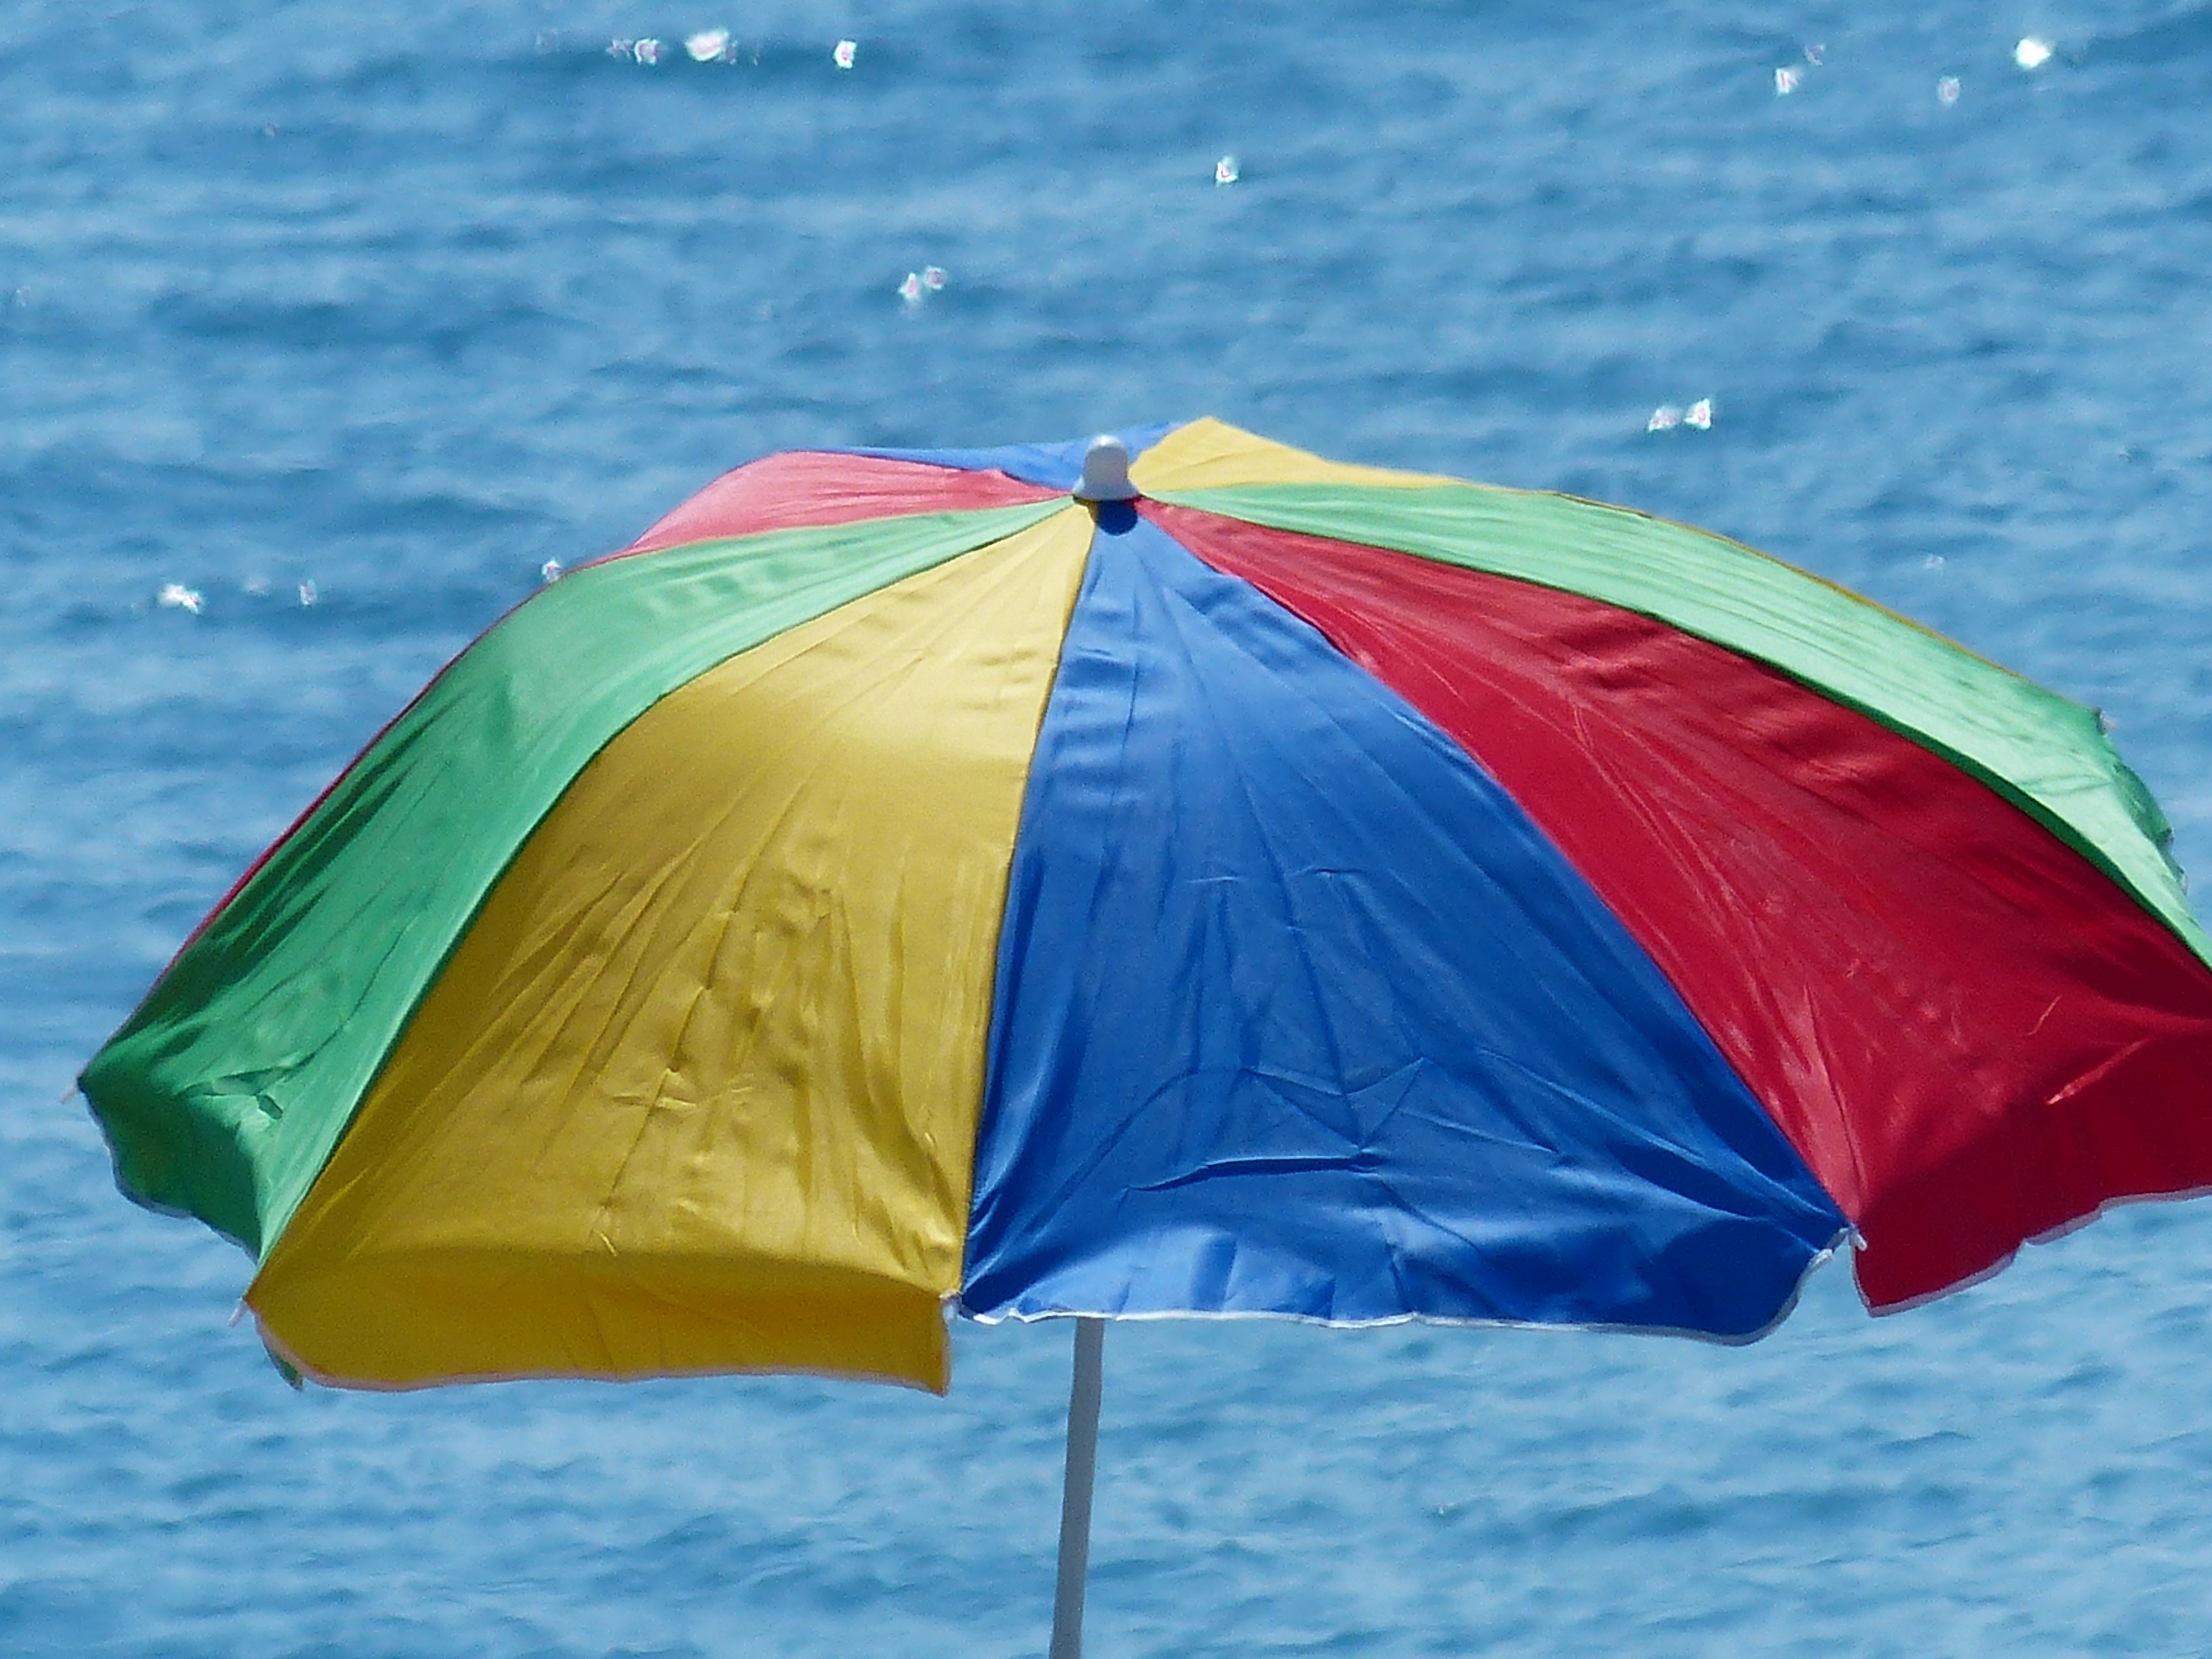
screen, beach, sea, water, ocean, wing, wind, umbrella, color, blue, colorful, parasol, shade tree, atmosphere of earth, fashion accessory